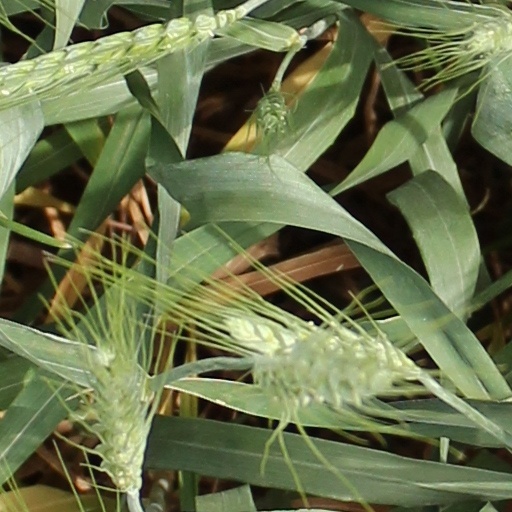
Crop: wheat